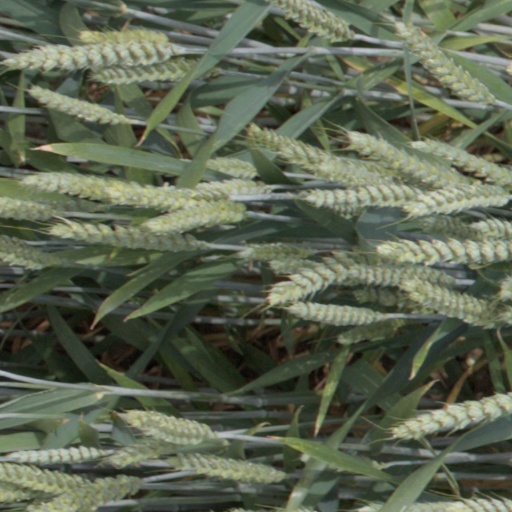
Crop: wheat